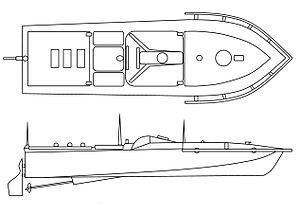
Le Linse était un canot explosif de la marine allemande pendant la Seconde Guerre mondiale.